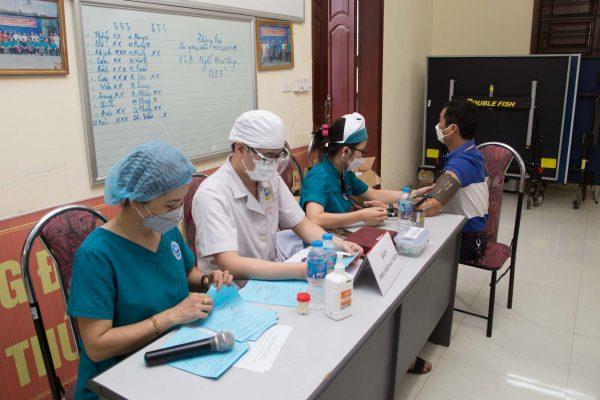
có ba người đang xuất hiện ở khu vực bàn làm việc